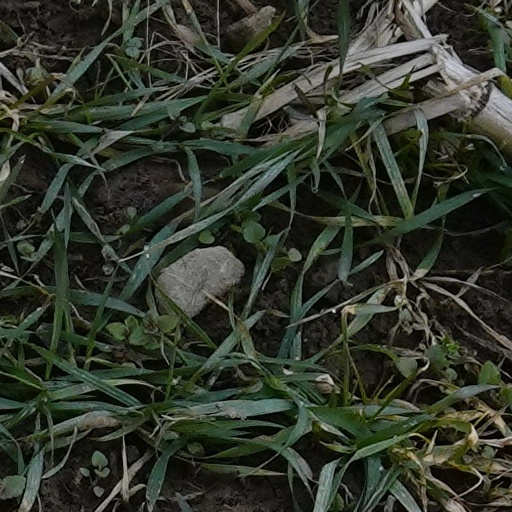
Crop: wheat